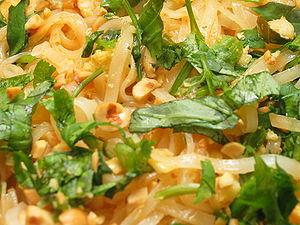
Les nouilles de riz, aussi appelées pâtes de riz ou vermicelles de riz, selon les variantes, sont préparées à partir de farine de riz.